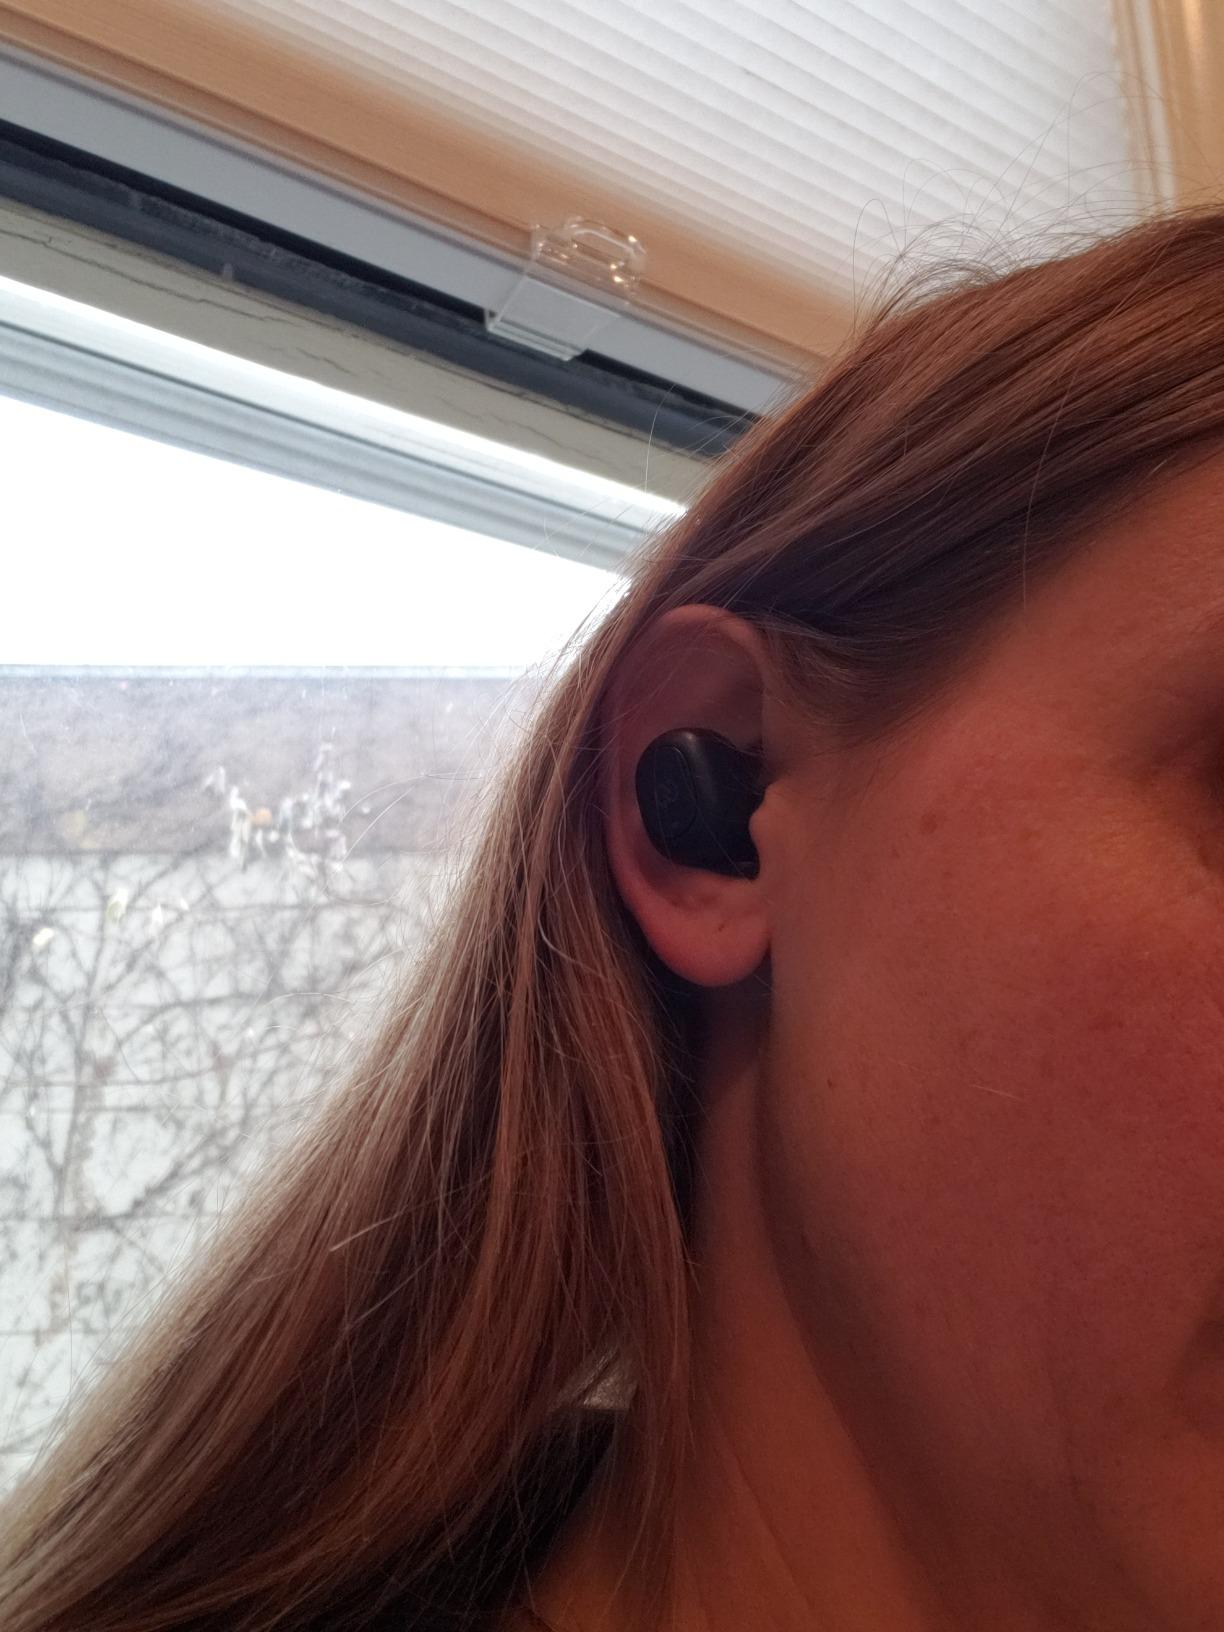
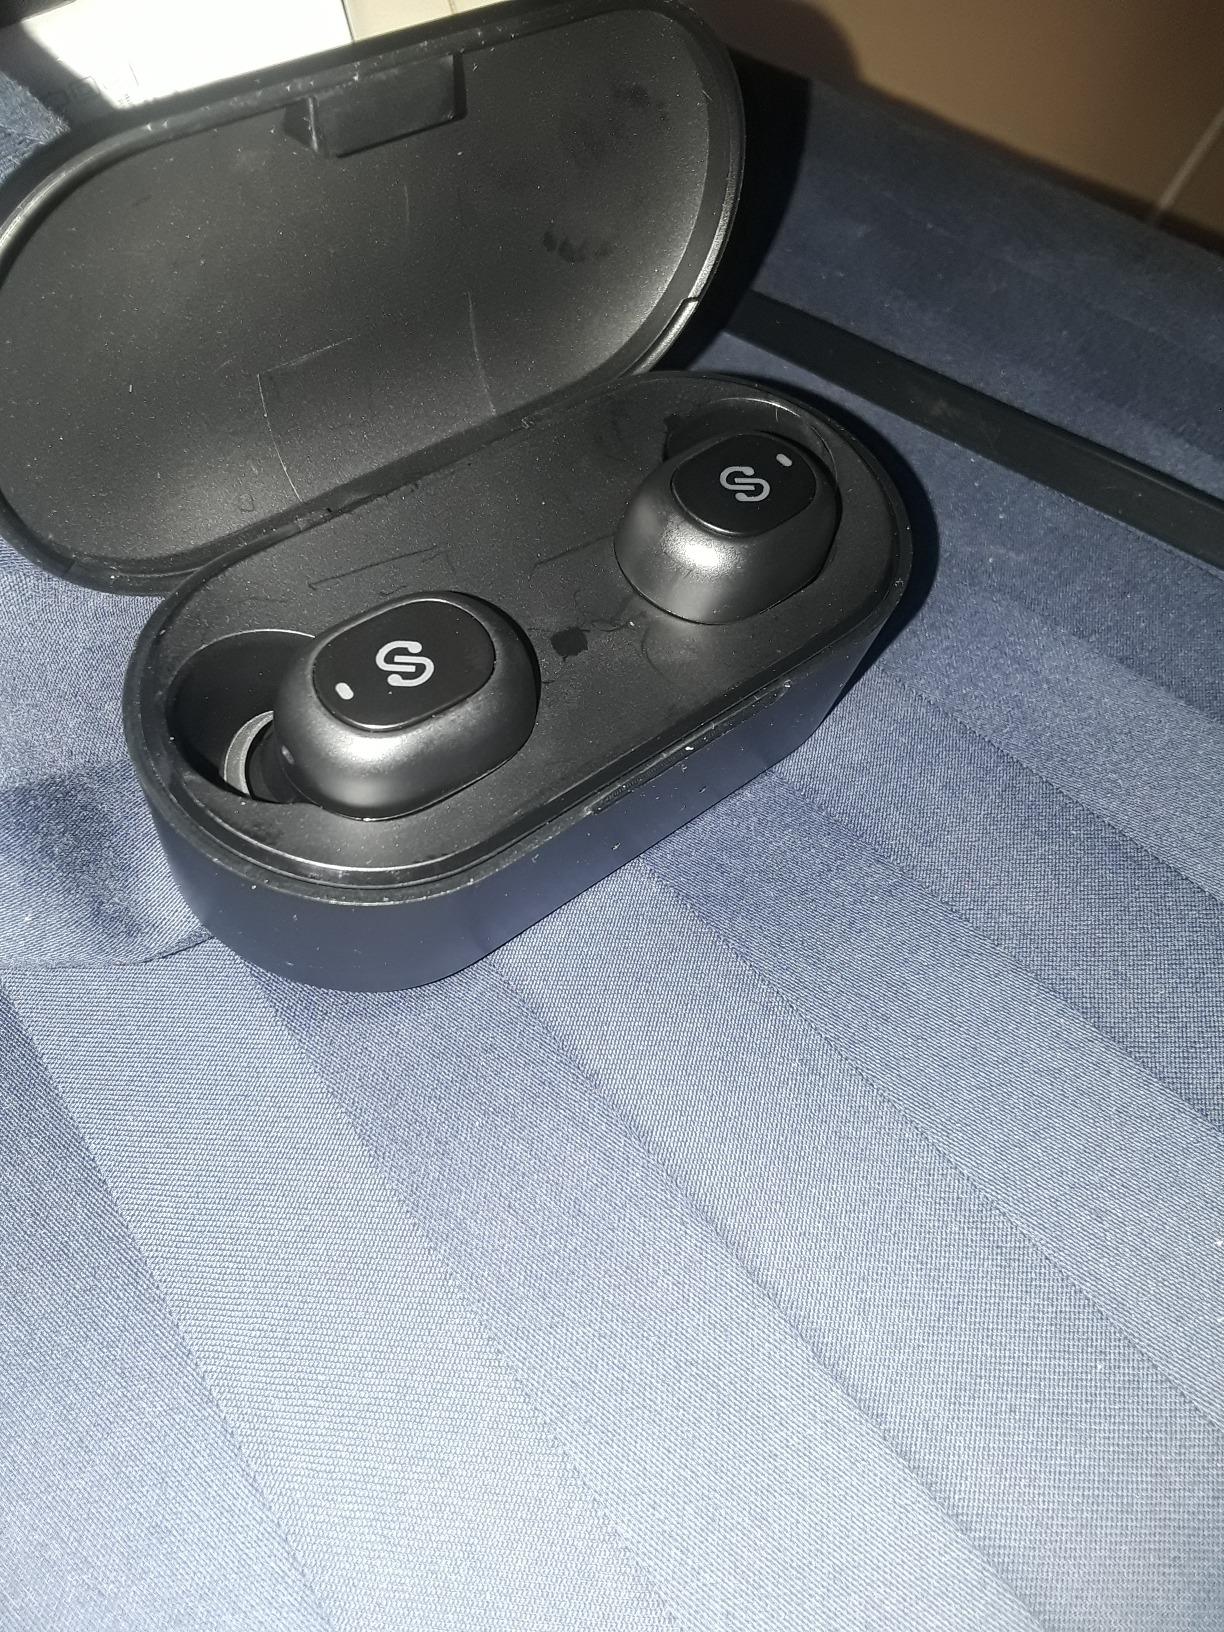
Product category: earbuds
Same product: yes